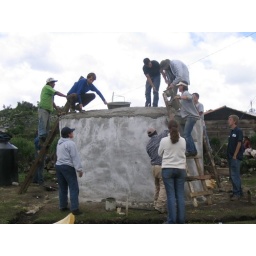
A photo of a group of volunteers in Guatemala finishing off the roof of the building they've constructed.